Sergio (carbonado)

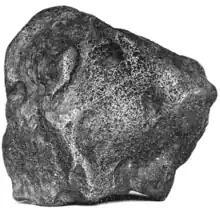
A 1906 "Popular Science Monthly" engraving of the Sergio

The Sergio (Portuguese: Carbonado do Sérgio) was the largest carbonado and the largest rough diamond ever dug up on earth. It was known to weigh . But see the update below in which the weight is revised to 3,245 carats. It was found above ground in Lençóis (State of Bahia, Brazil) in 1895 by Sérgio Borges de Carvalho.